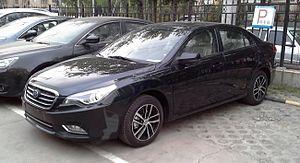
La Besturn B50 est une berline lancée en 2009 sur le marché chinois. Plate-forme et son moteur de Mazda 6.